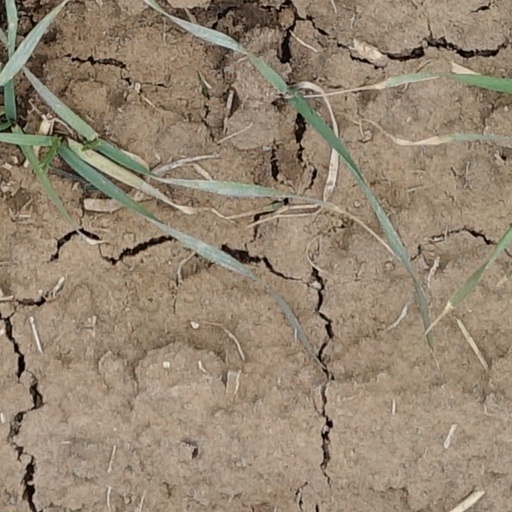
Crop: wheat